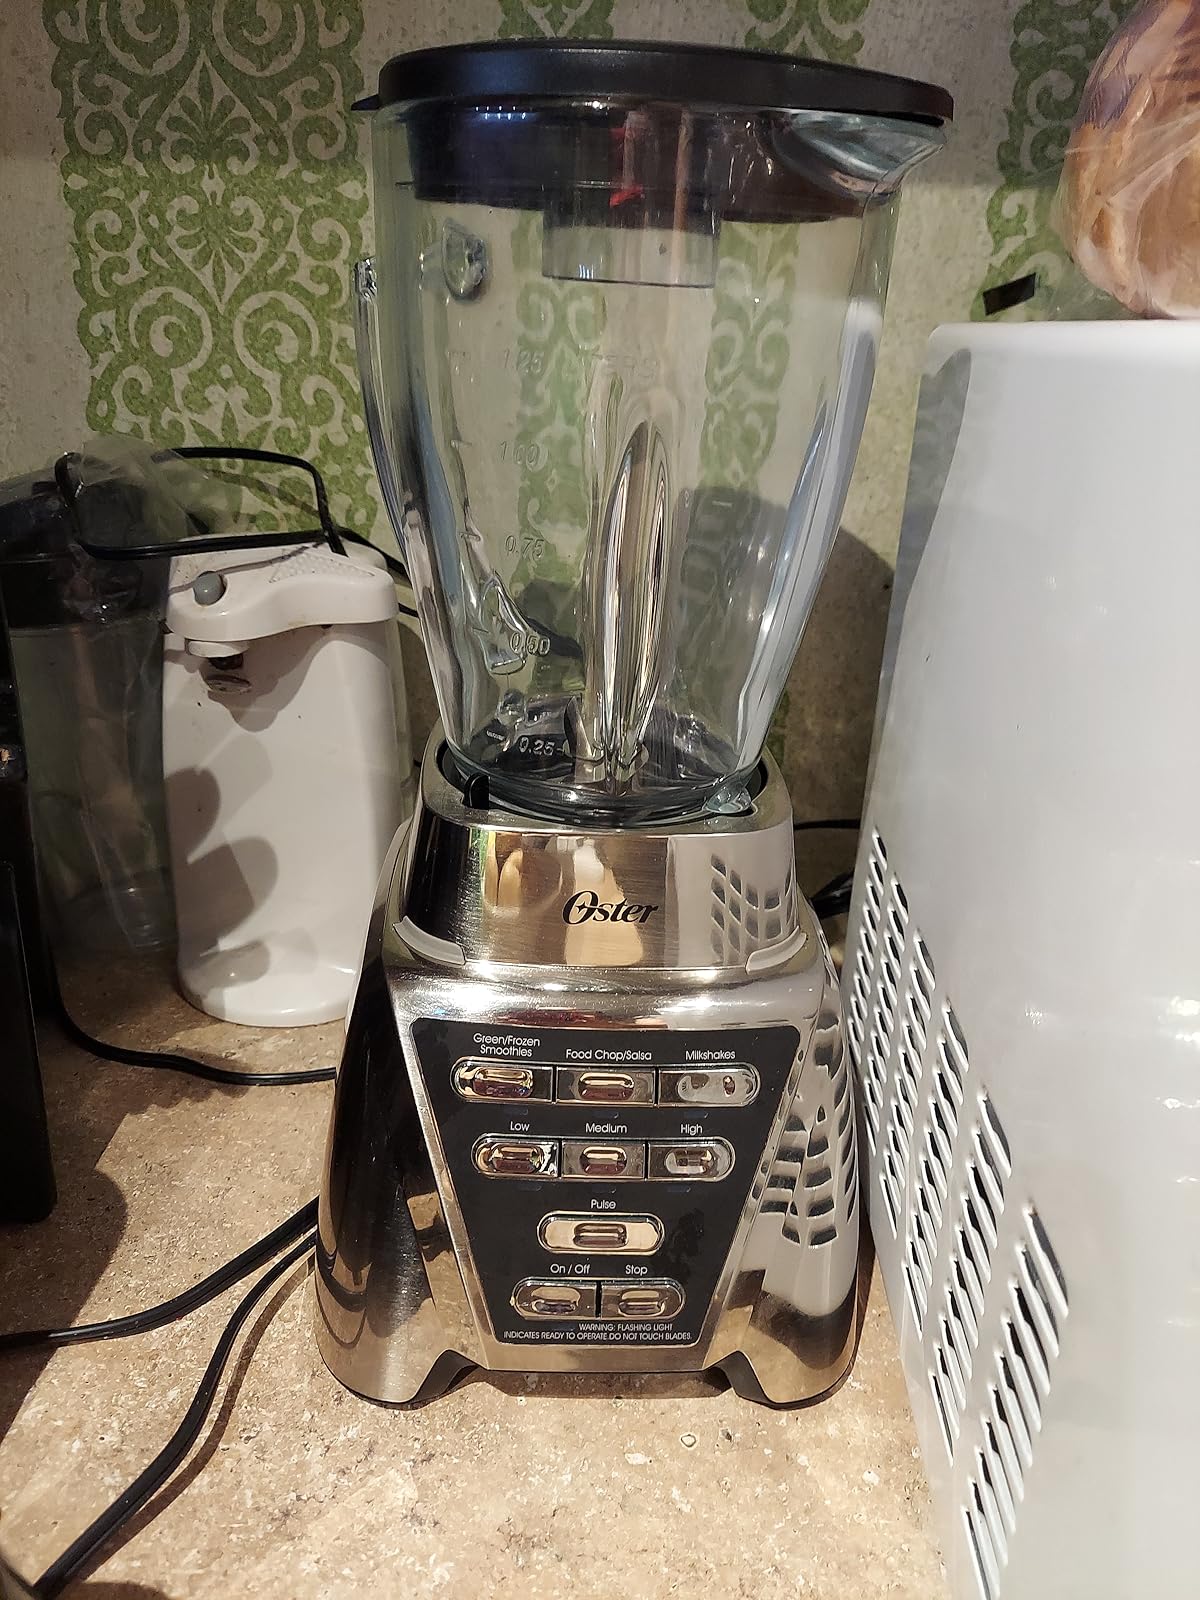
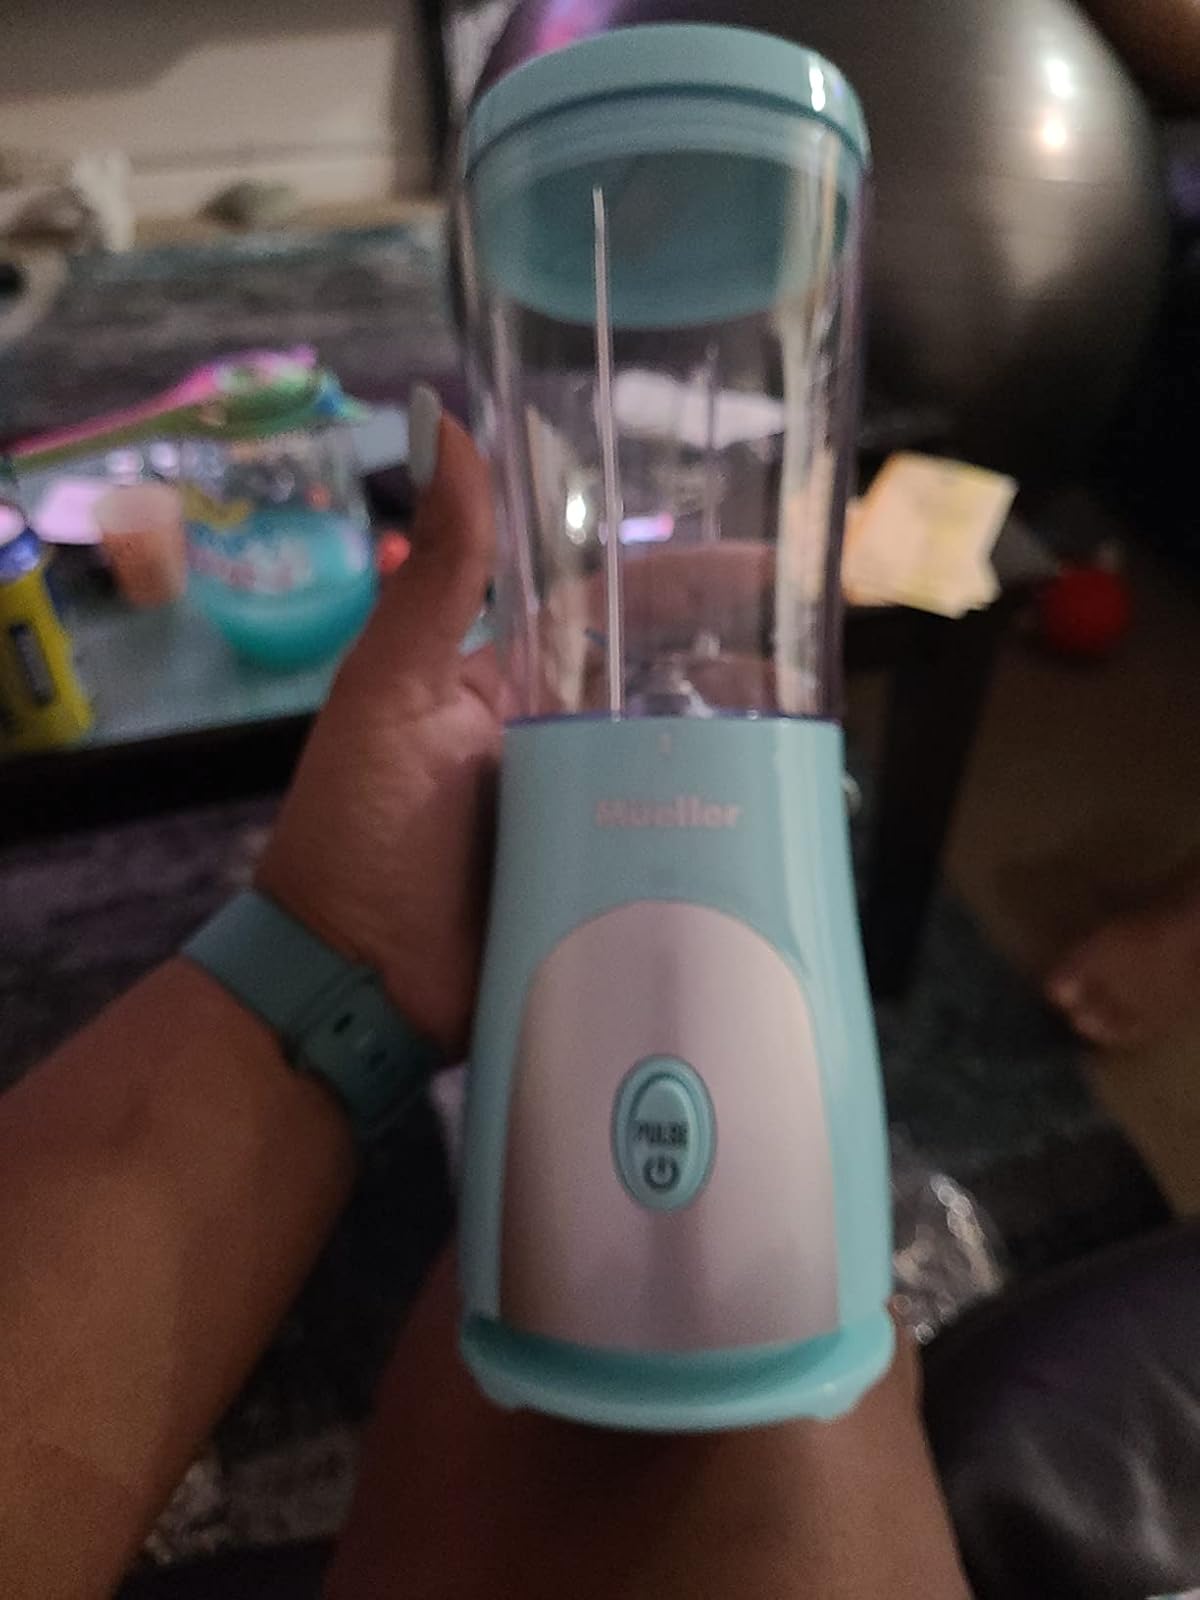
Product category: items_blender
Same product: no